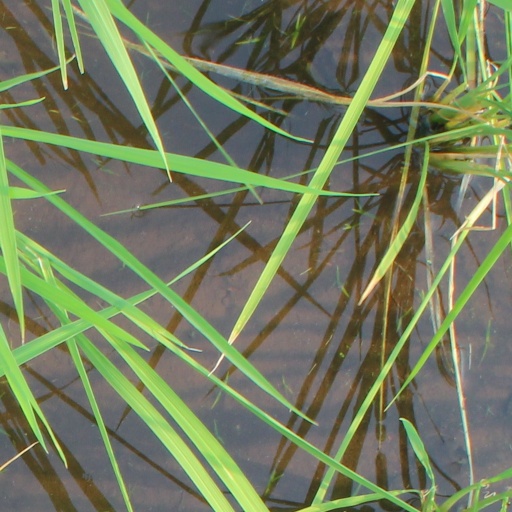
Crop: rice